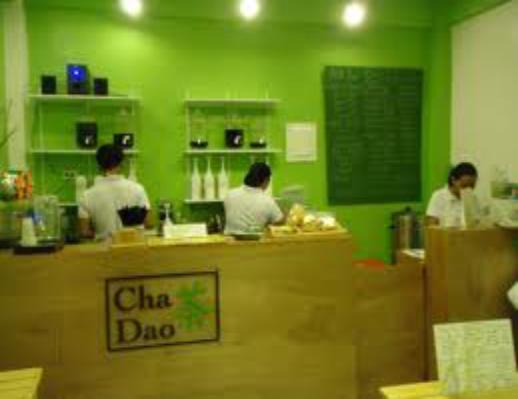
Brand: Cha Dao
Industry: Food